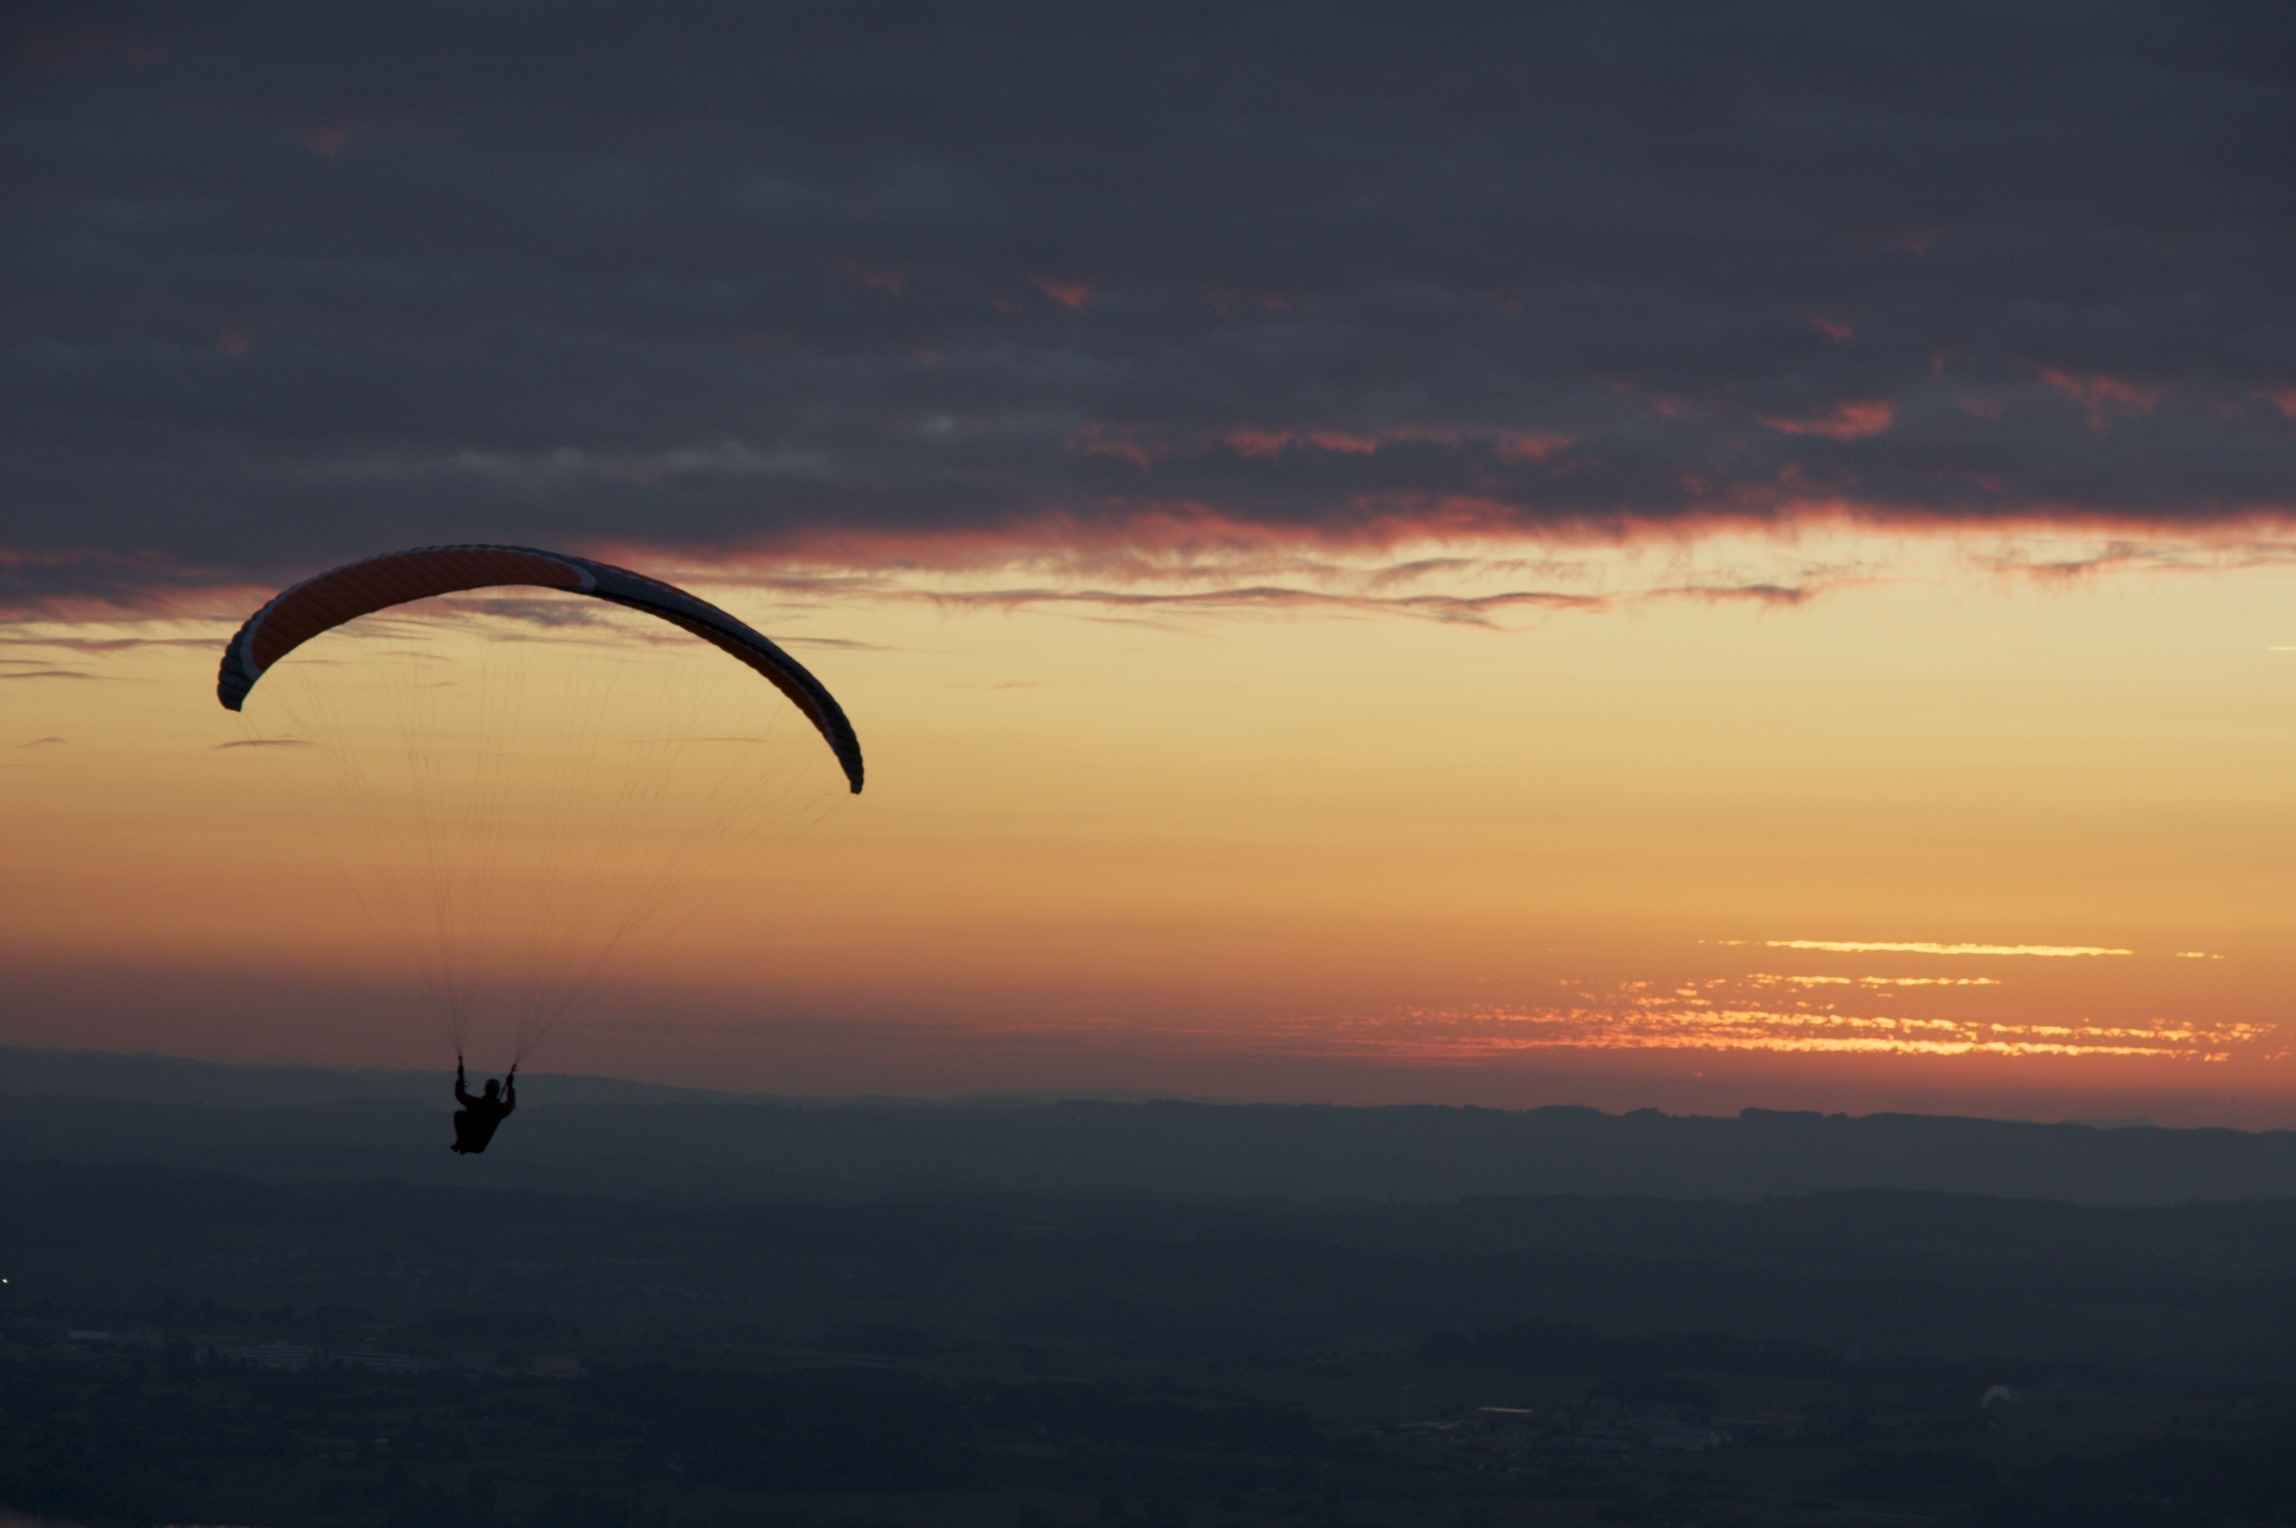
sea, horizon, wing, cloud, sky, sun, sunrise, sunset, morning, dawn, dusk, evening, flight, paragliding, paraglider, sports, air sports, atmosphere of earth